PlayStation 4

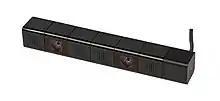
The PlayStation 4 Camera, which is required for use with the PS VR

The PlayStation Camera is an optional motion sensor and camera for the PlayStation 4, similar to Kinect on Xbox. It includes two 1280×800 pixel lenses operating with an aperture of 2.0, with 30 cm focusing distance, and an 85° field of view. The dual camera setup allows for different modes of operation, depending on the initiated and running application. The two cameras can be used together for depth-sensing of its surrounding objects in its field of vision. Alternatively, one of the cameras can be used for generating the video image, with the other used for motion tracking.